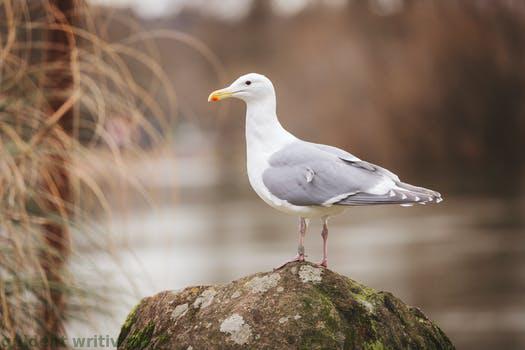
Label: Watermark